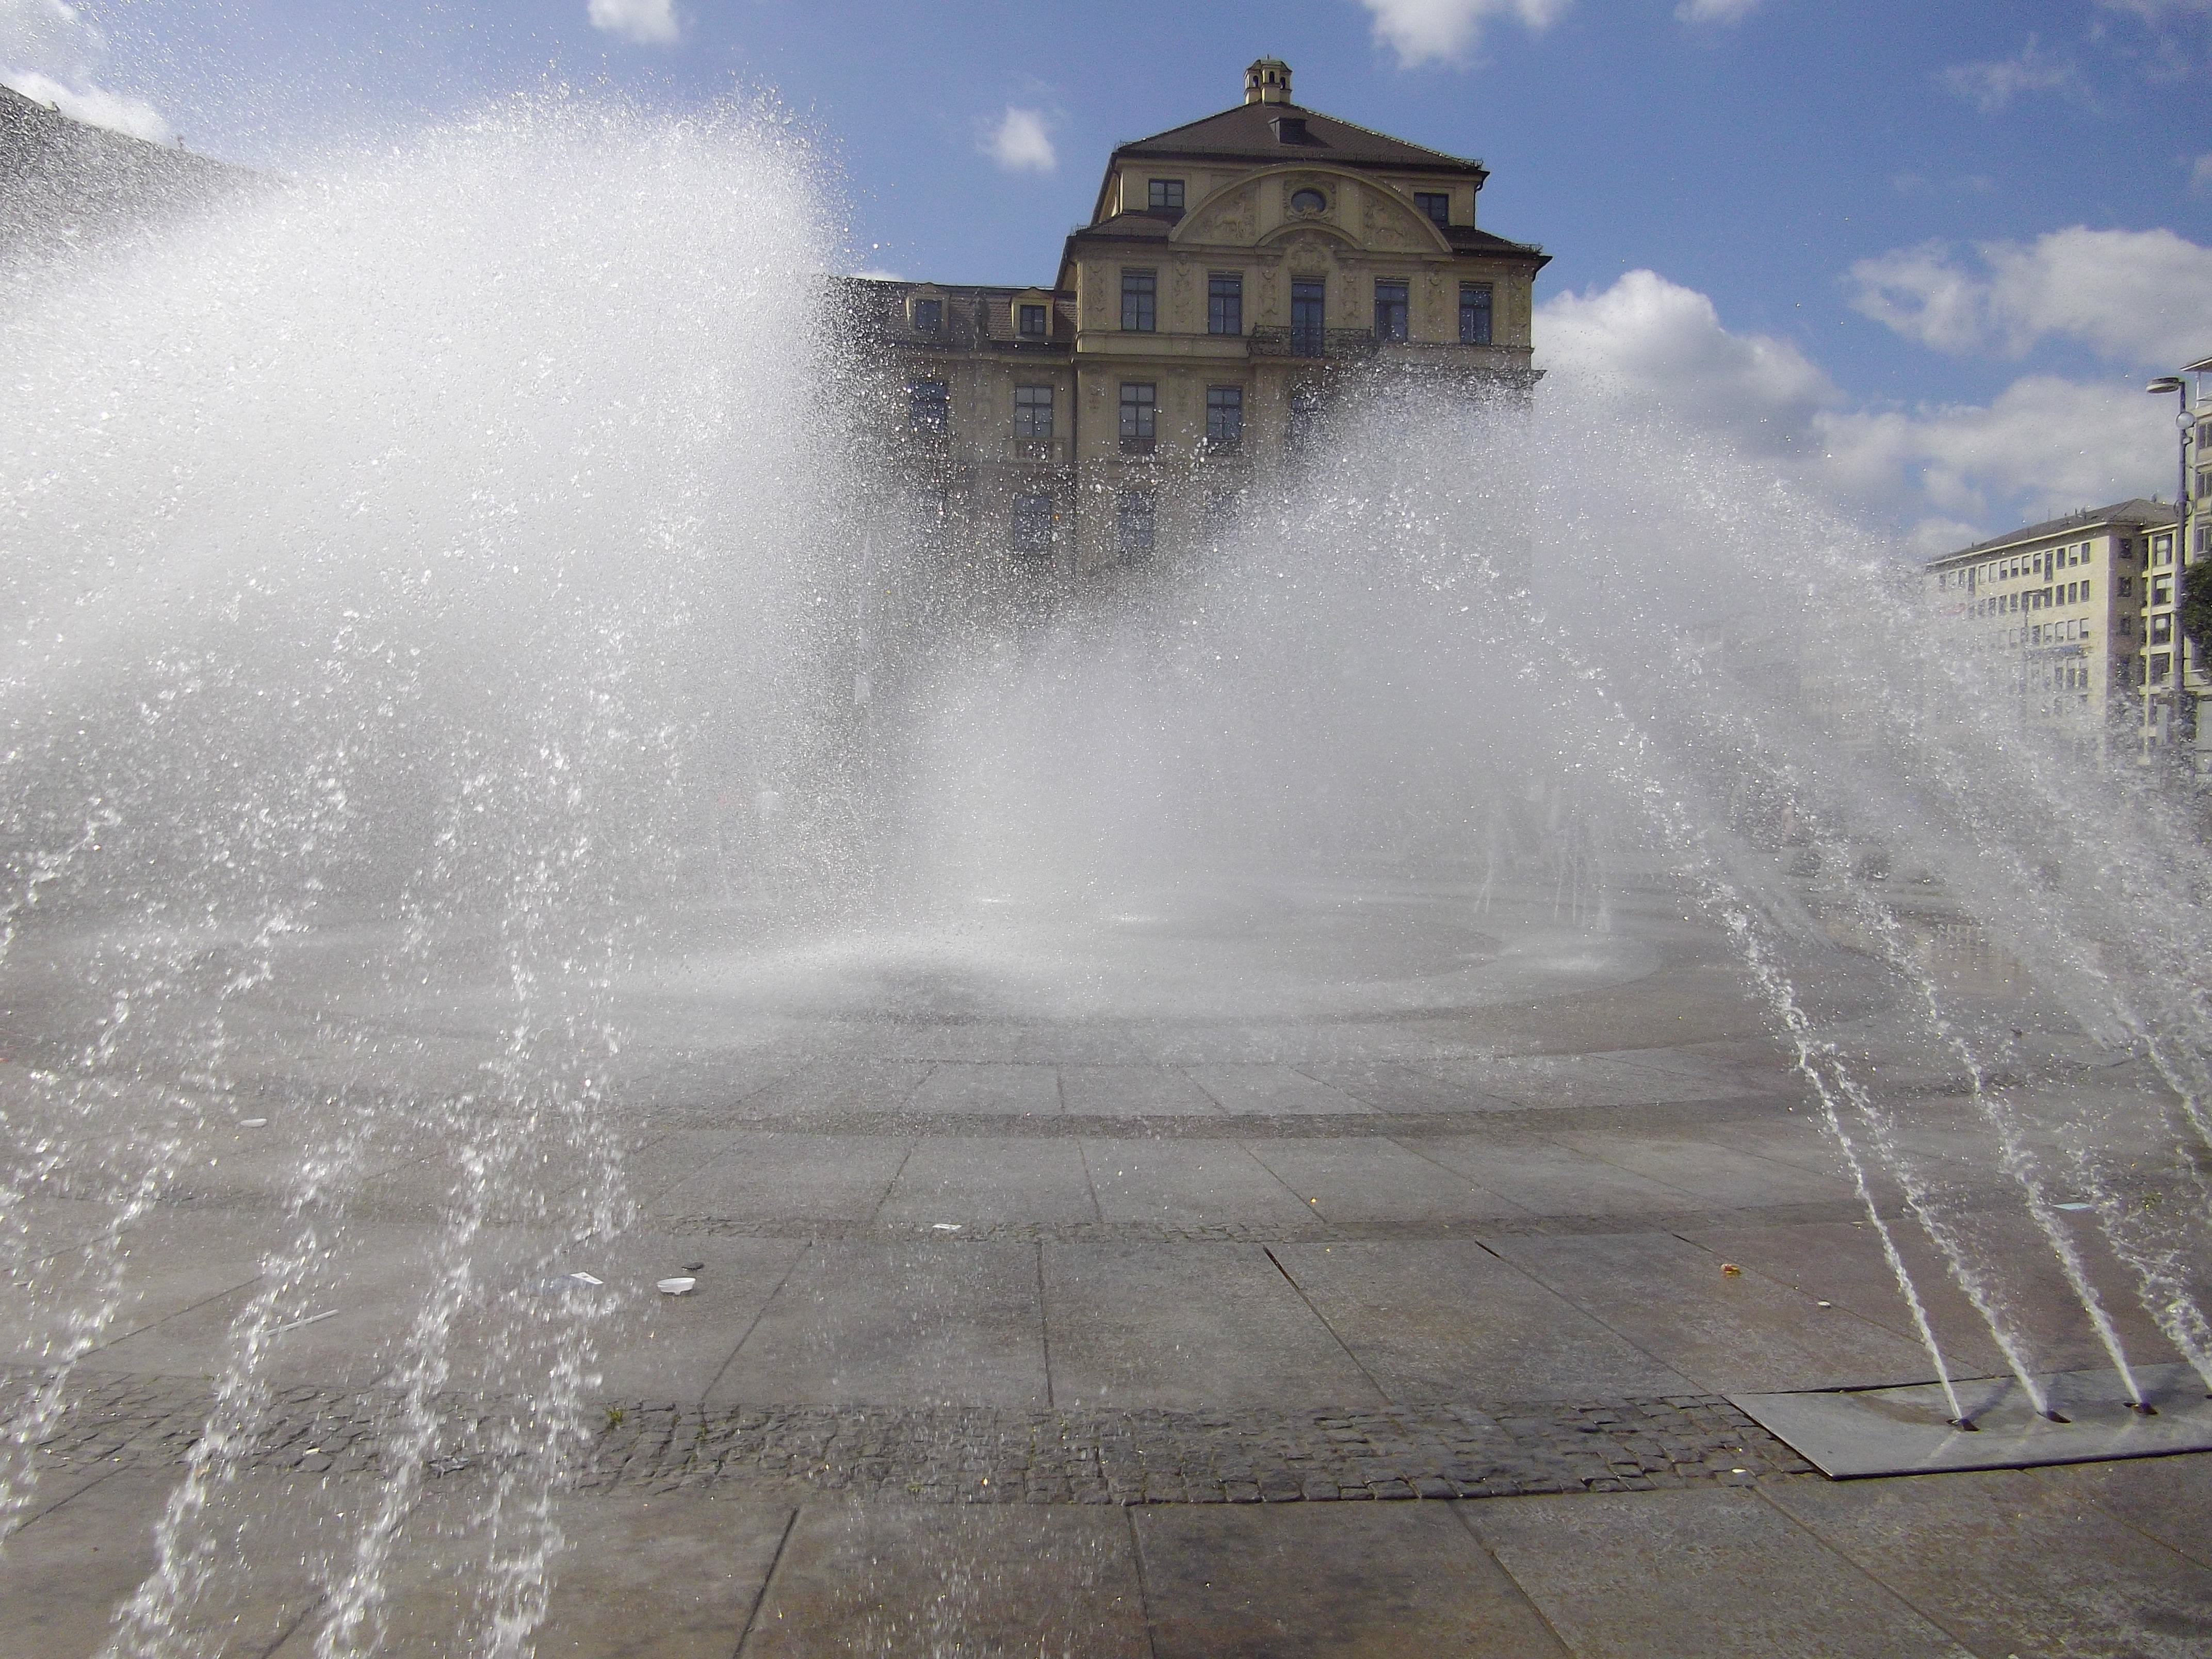
water, snow, winter, fog, mist, morning, frost, ice, tower, weather, season, fountain, bavaria, blizzard, water feature, munich, freezing, atmospheric phenomenon, stachus